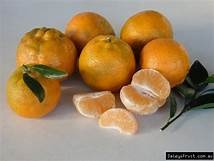
Label: mandarine